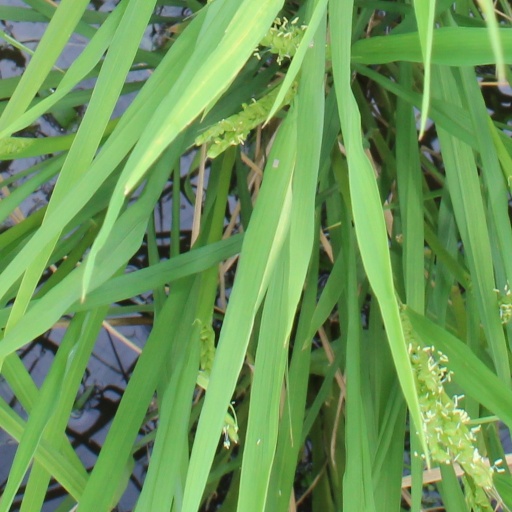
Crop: rice